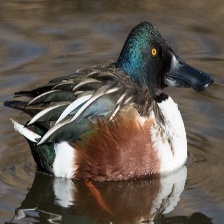
Species: NORTHERN SHOVELER
Scientific name: SPATULA CLYPEATA
ImageNet parent category: drake